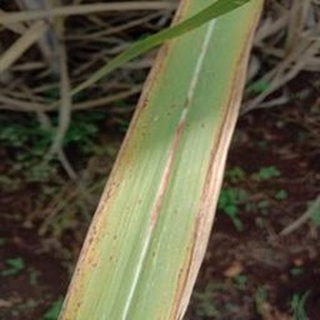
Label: sugarcane_rust